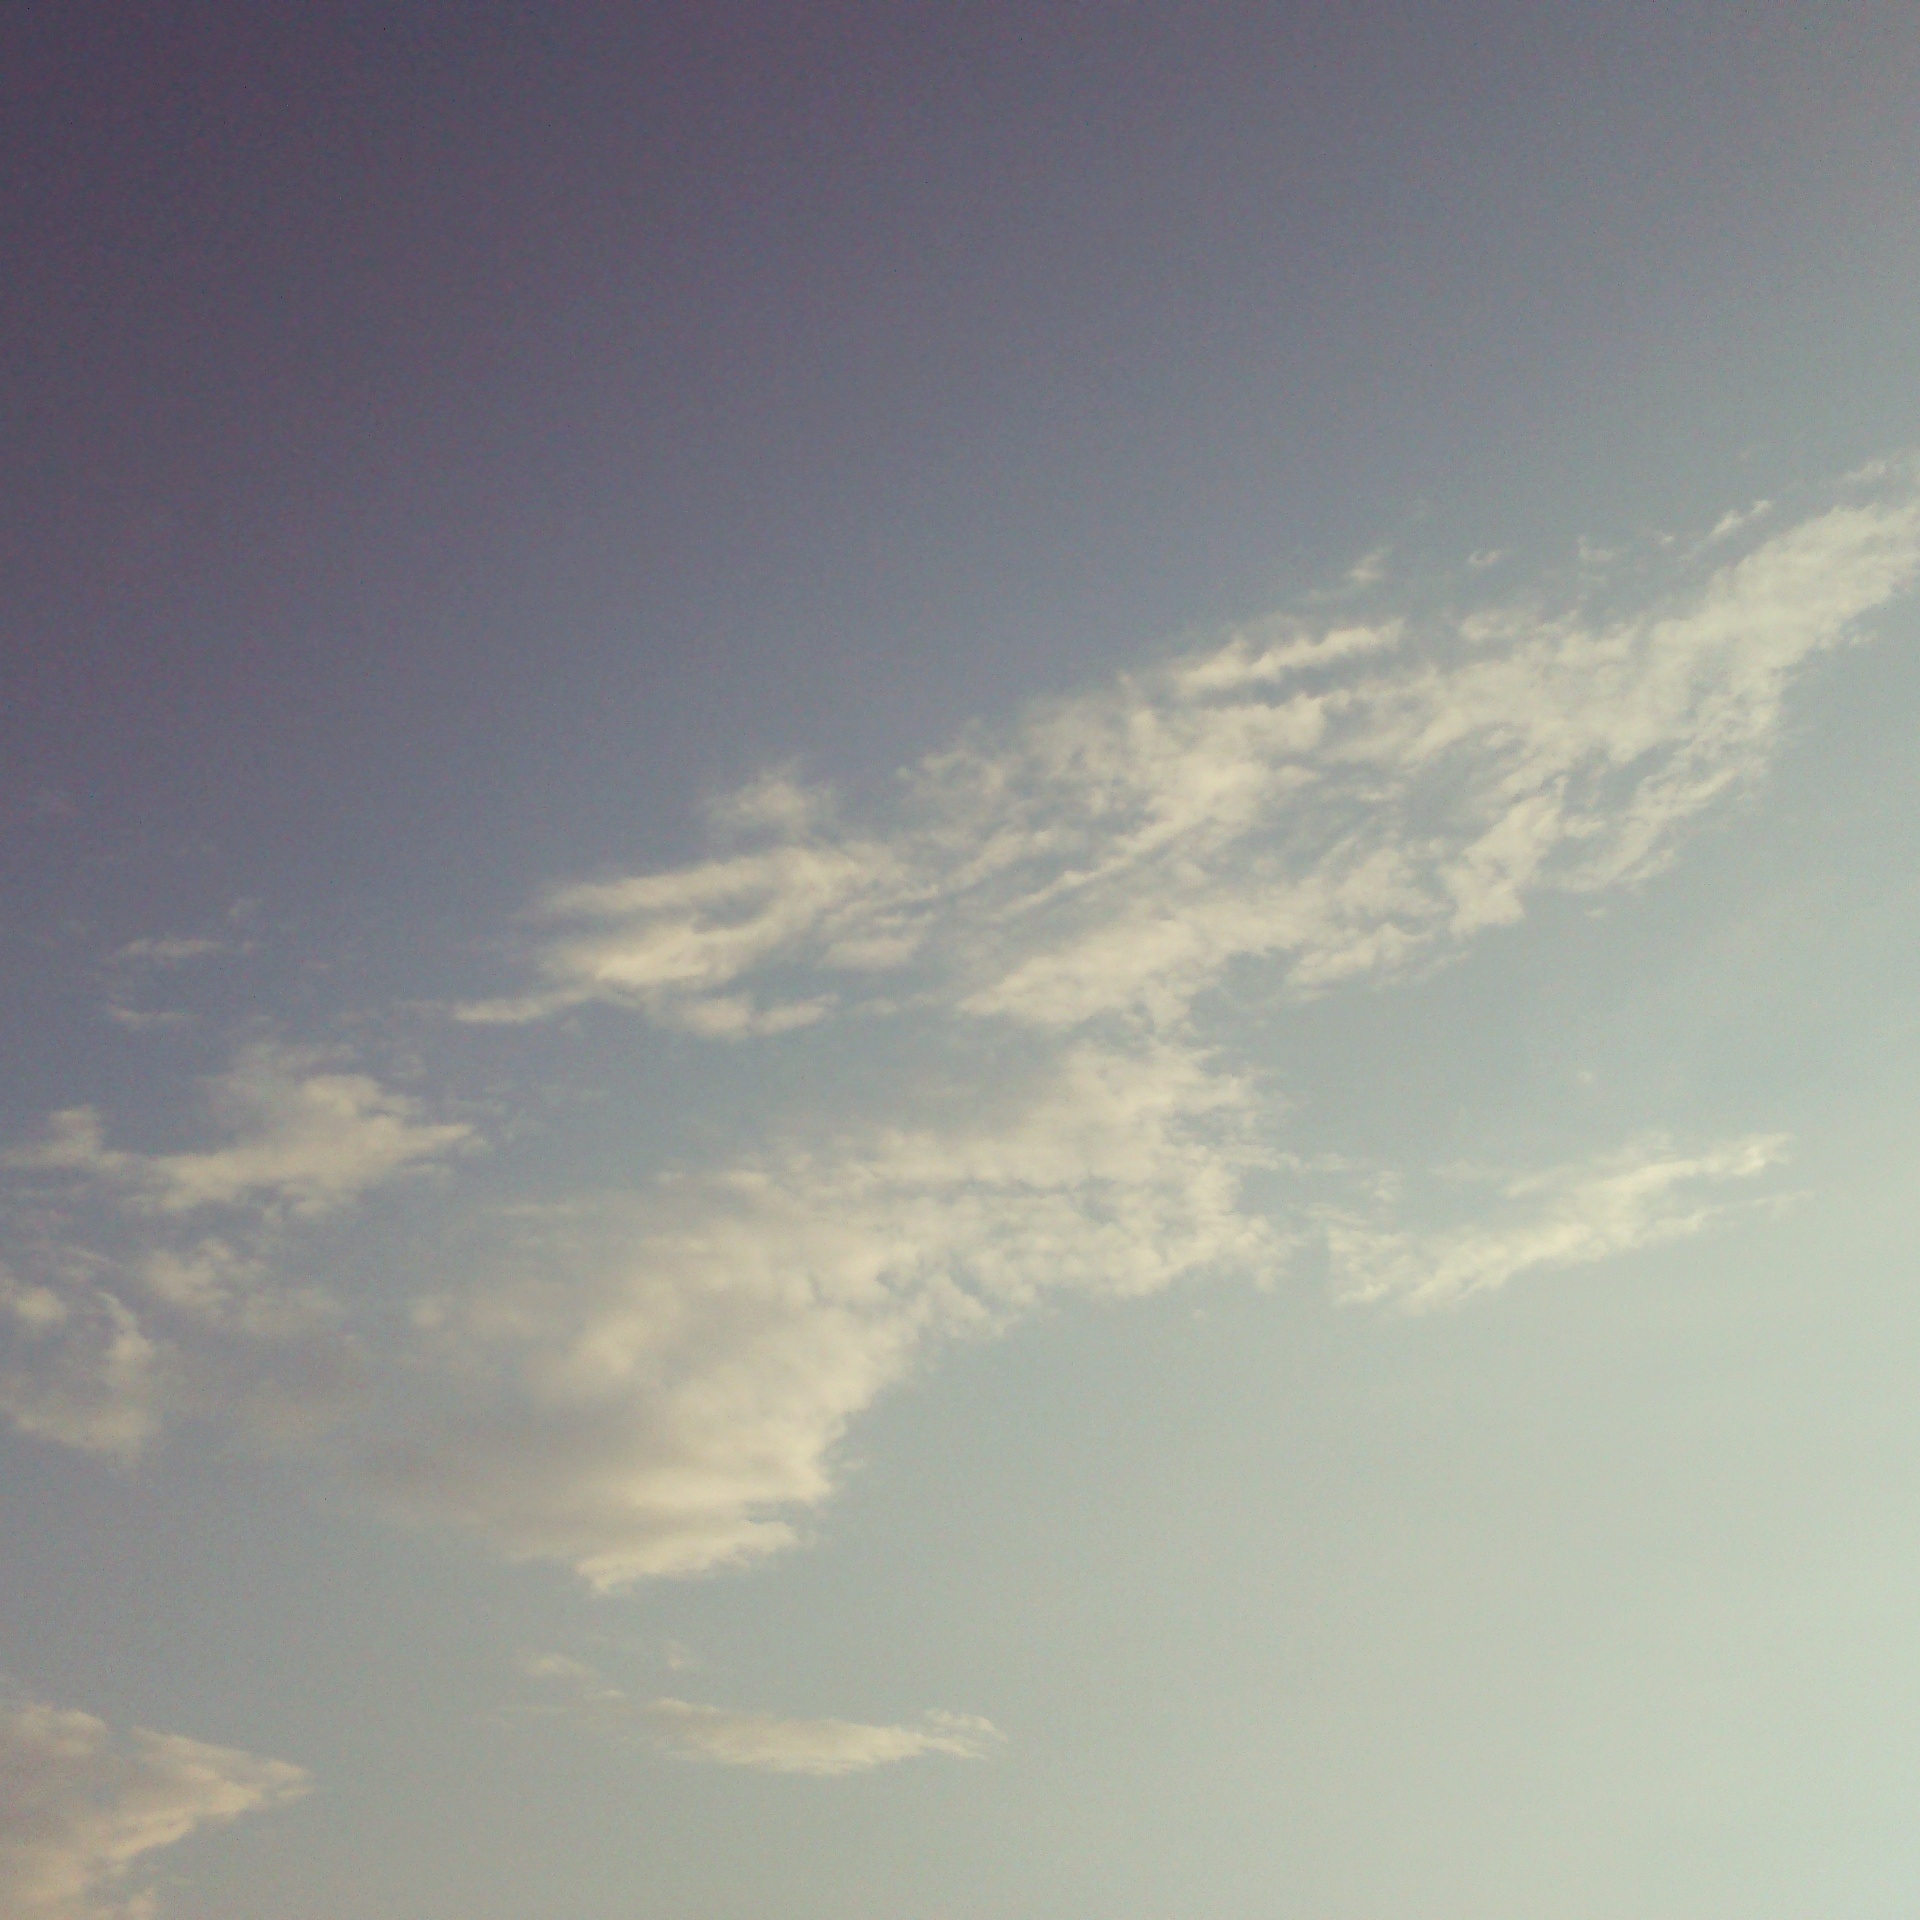
horizon, cloud, sky, sun, sunset, sunlight, dawn, atmosphere, dusk, daytime, cumulus, afterglow, meteorological phenomenon, atmosphere of earth